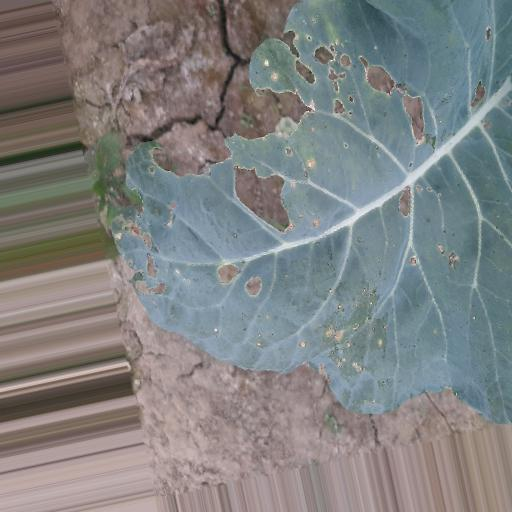
Label: Black Rot